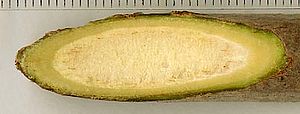
Marv (plantedel)
Gennemskåret gren af Hyld, hvor man tydeligt ser marven.
Marven er den midterste, skumplast-agtige kerne i grene. Marvens funktion er at afstive det unge skud, uden at der skal bruges for meget materiale til det. Senere overtager de forveddede årringe denne rolle, og marven bliver overflødig. Ofte bliver den sammenpresset til ukendelighed, men det sker også, at den simpelthen går i opløsning og efterlader et hul.